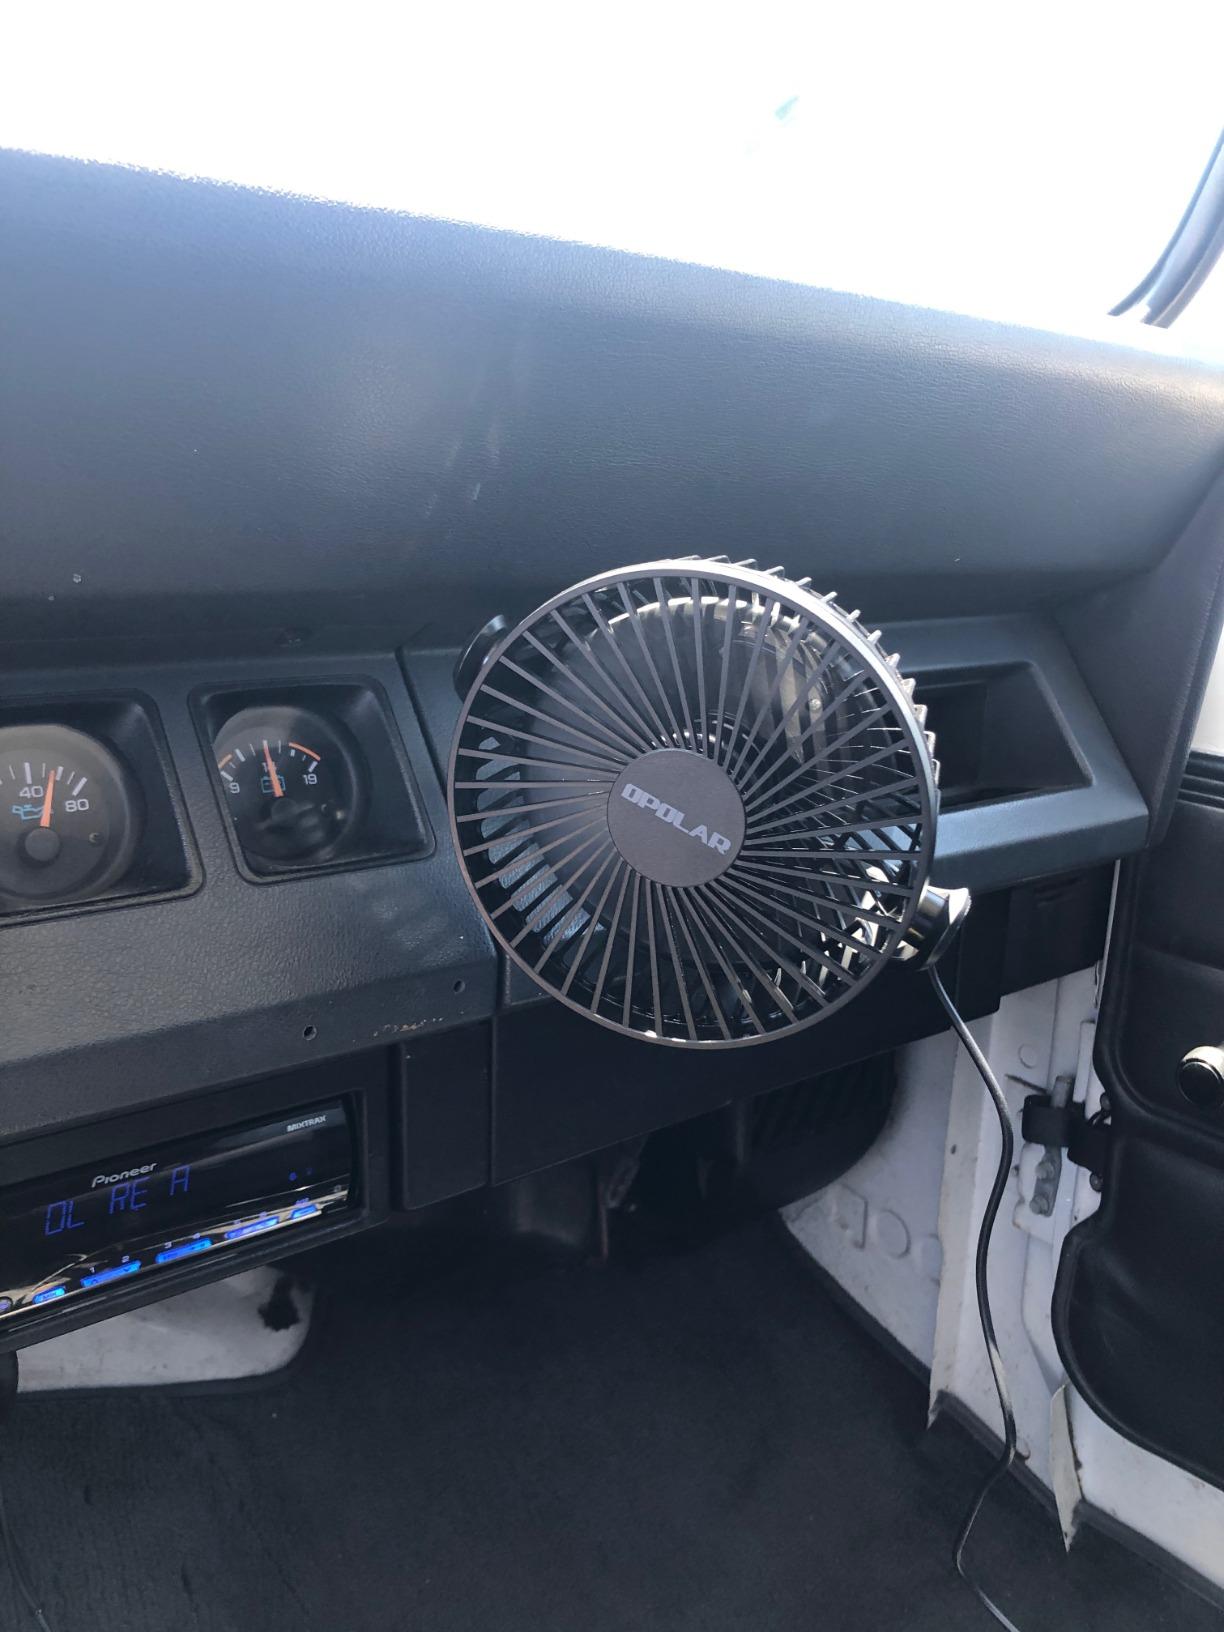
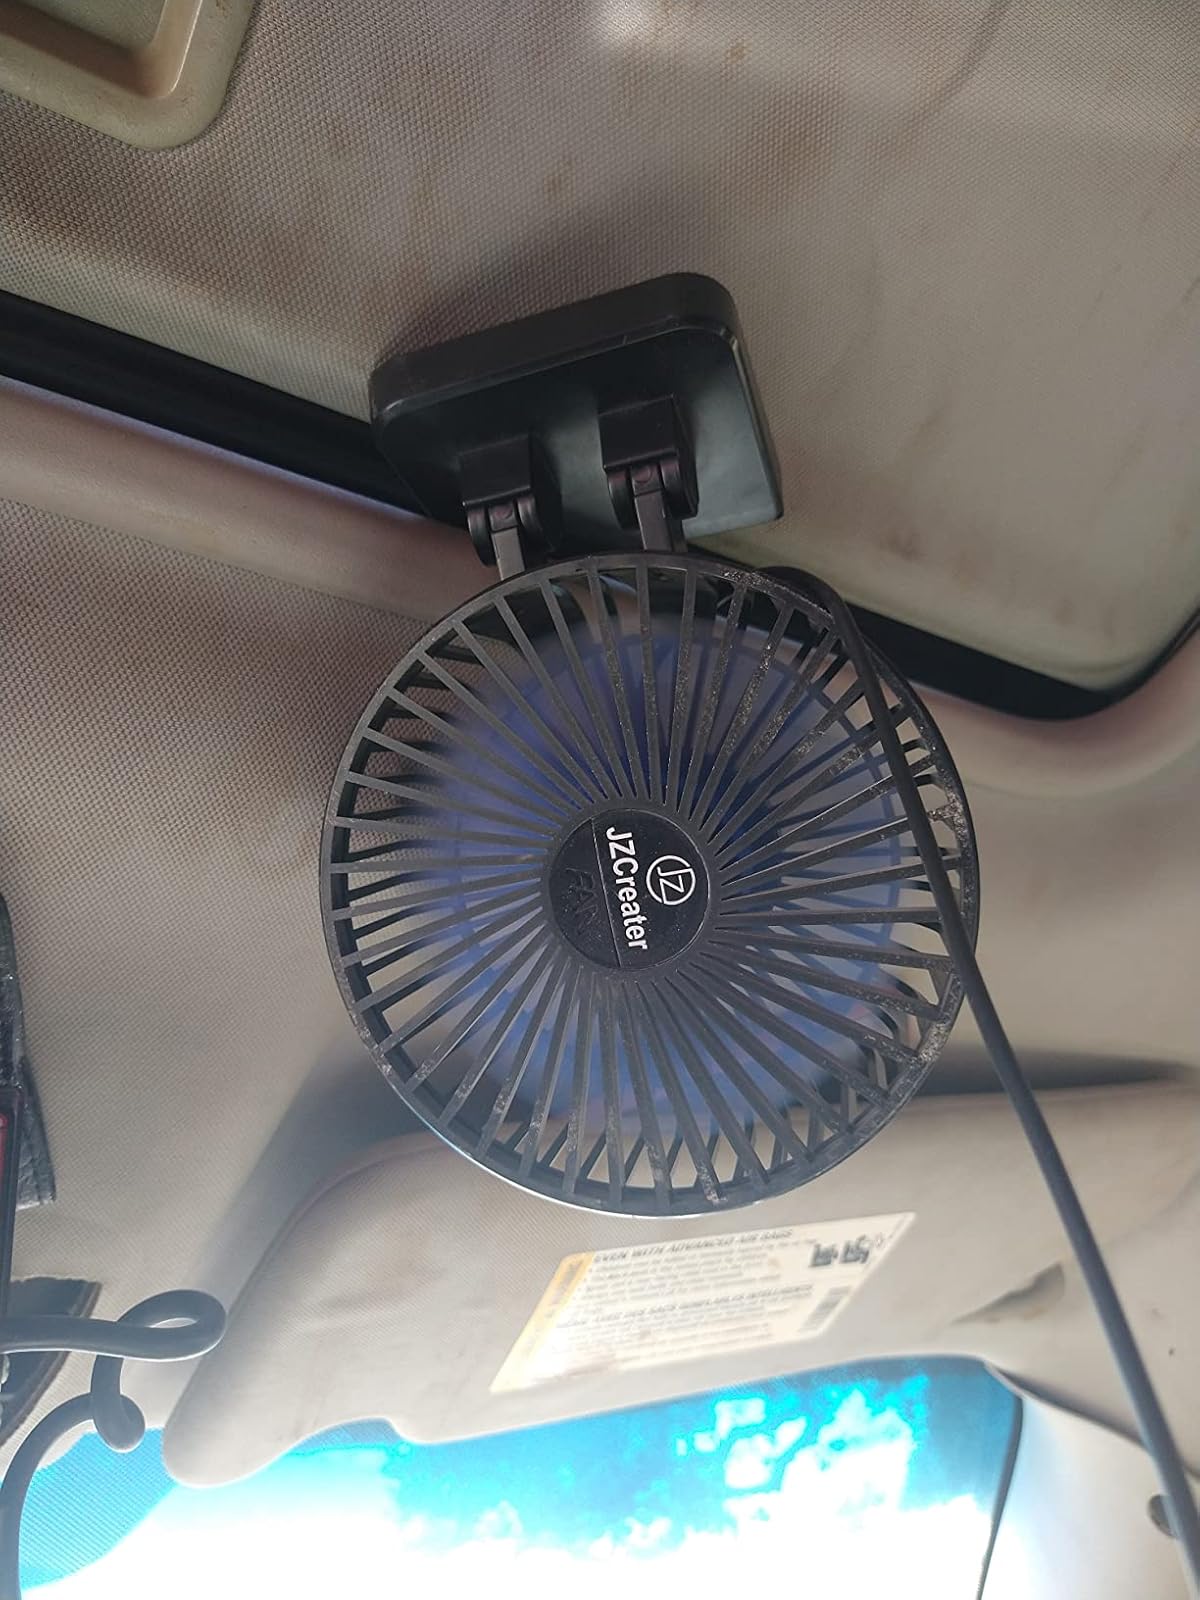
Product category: fan
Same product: no